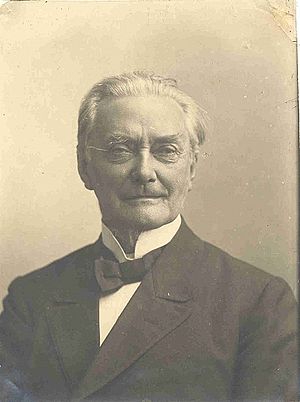
August Johann Gottfried Bielenstein
August Johann Gottfried Bielenstein var en tyskbaltisk sprogforsker, folklorist, etnograf og teolog.